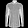
Label: Shirt